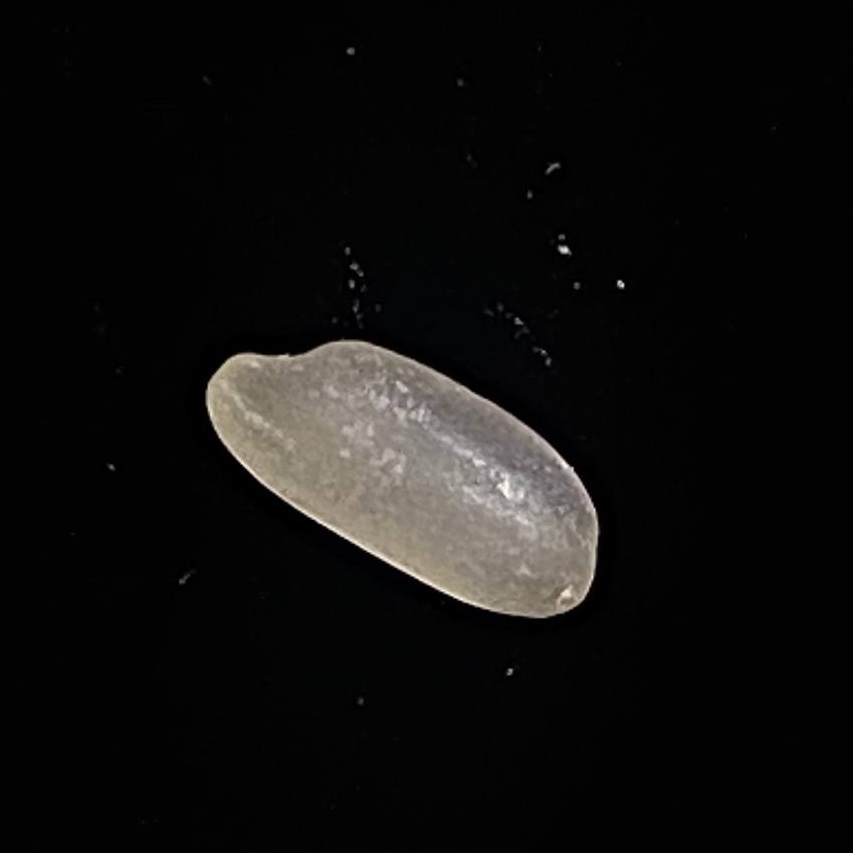
Rice variety: Paijam